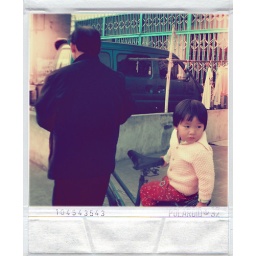
sitting on the rear &amp;quot;child seat&amp;quot;, this little girl is interested in my little girl and partner (walking beside me)